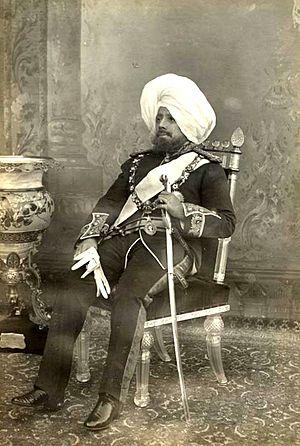
Pratap Singh est le maharaja de l'État princier de Jammu-et-Cachemire, au sein du raj britannique, de 1885 à 1925. Ses descendants étant morts en bas âge, son neveu Hari Singh lui succède.